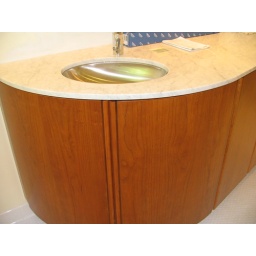
New mater bath curved cabinet. The cabinet was installed not built by me.